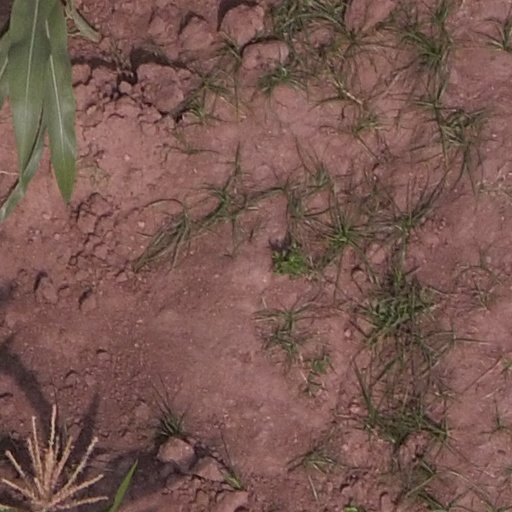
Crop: maize; corn